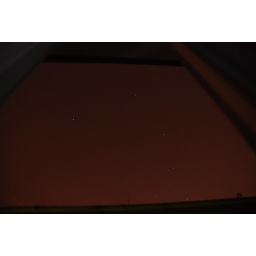
This is what I see in the clear autumn sky at 5 AM